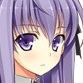
Portrait style: Anime Portrait